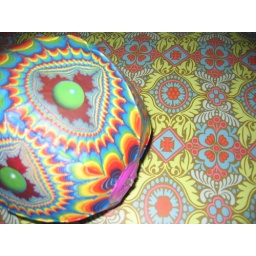
inflatable ball and desk top surface in circe's room